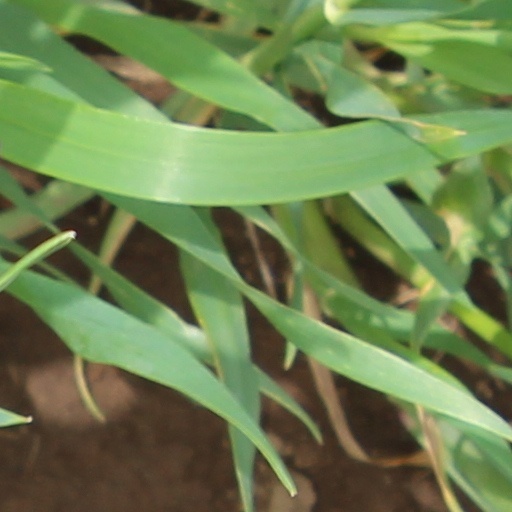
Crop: wheat